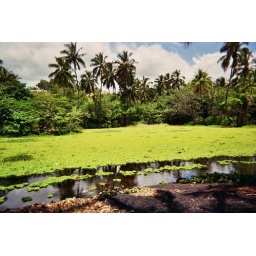
by the sea turtle beach